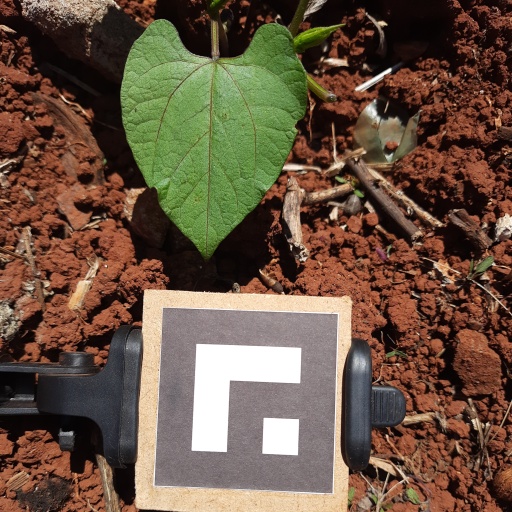
Observations: wavy surface, eating holes in the edge, under sunlight